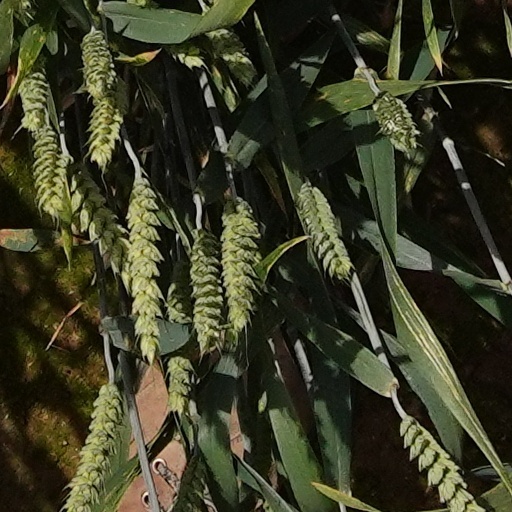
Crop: wheat